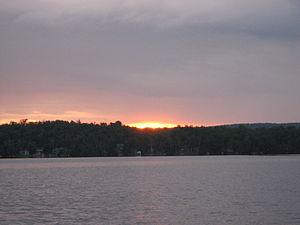
La Minerve est une municipalité du Québec située dans la municipalité régionale de comté des Laurentides, dans la région administrative des Laurentides.